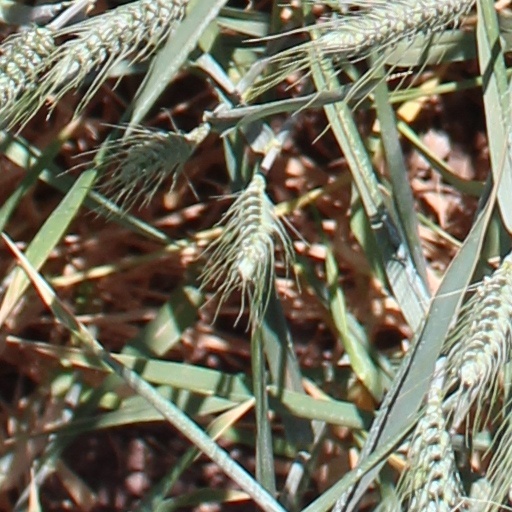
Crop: wheat